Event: Nepal Earthquake
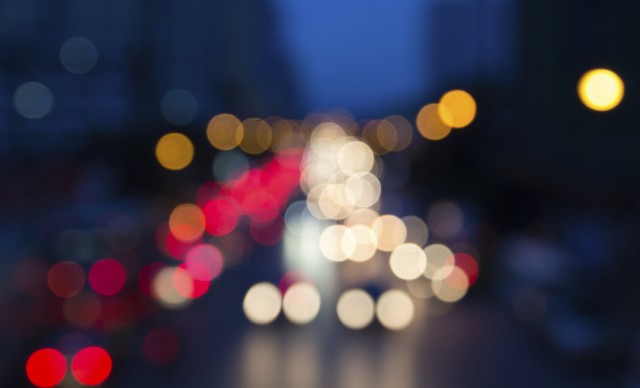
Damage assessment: no_damage